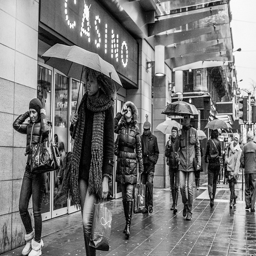
A bunch of pedestrians walk down the street in the rain
A crowd of people walking down a street with umbrellas.
Pedestrians walking in the rain past a casino.
People walking in the rain past a casino entrance.
people holding open umbrellas walking on a city street